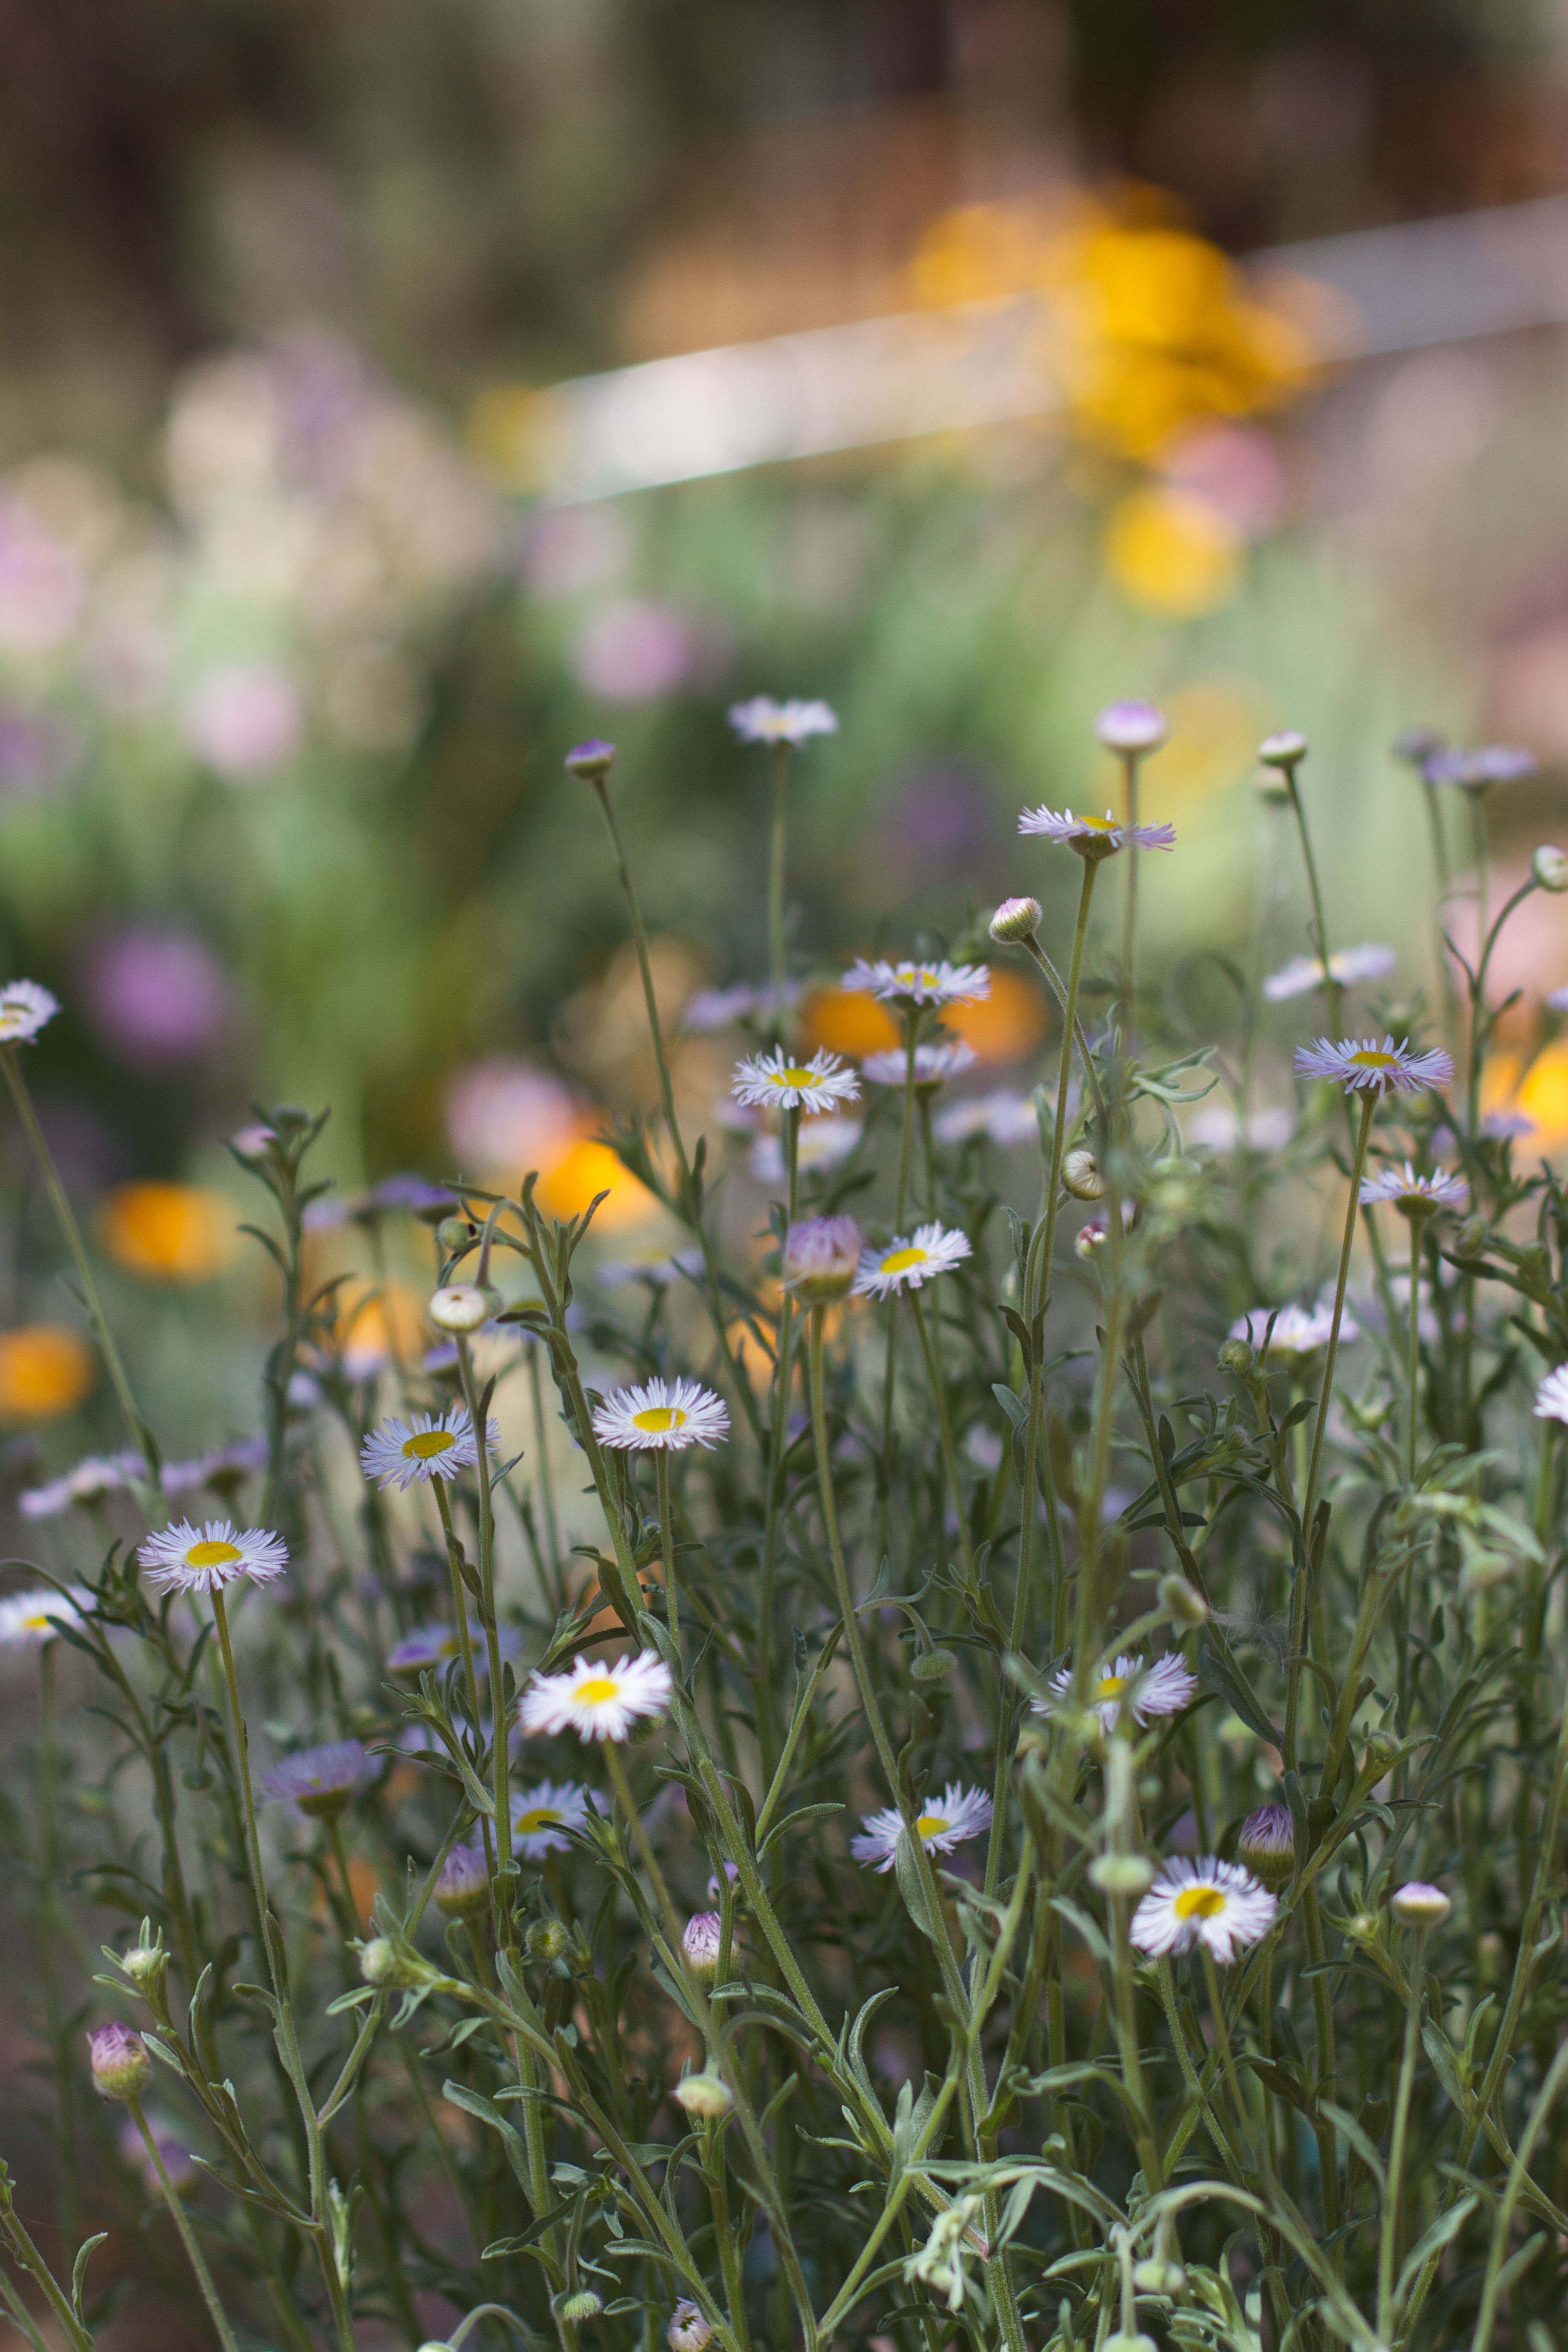
nature, grass, plant, field, lawn, meadow, prairie, flower, botany, garden, flora, wildflower, flowering plant, annual plant, grass family, land plant